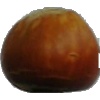
Label: nut_forest